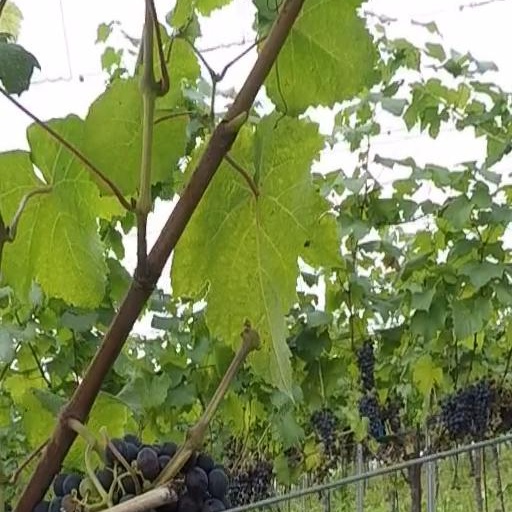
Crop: grape